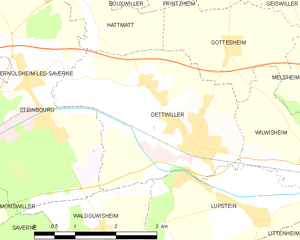
Carte des communes françaises